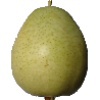
Label: Pear 1